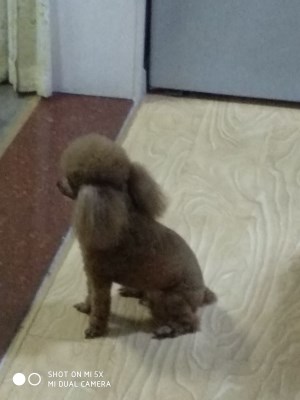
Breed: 7449-n000128-teddy